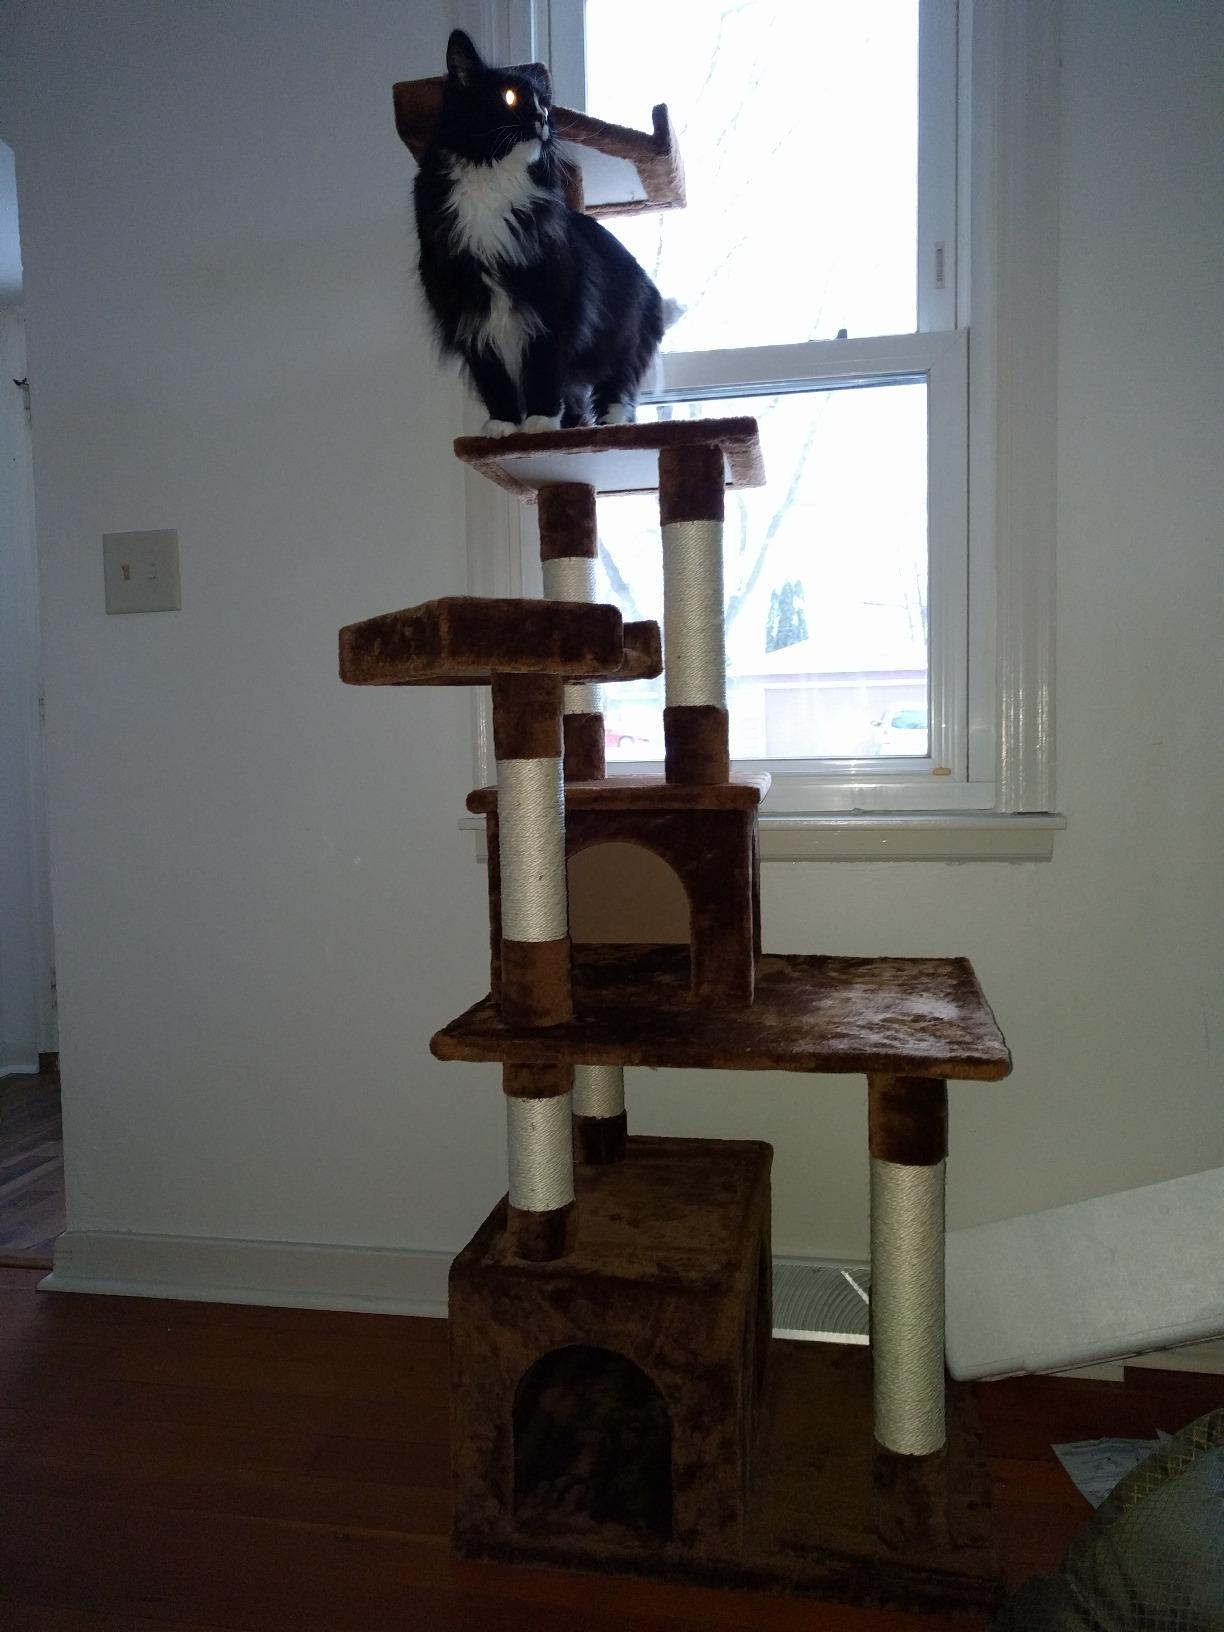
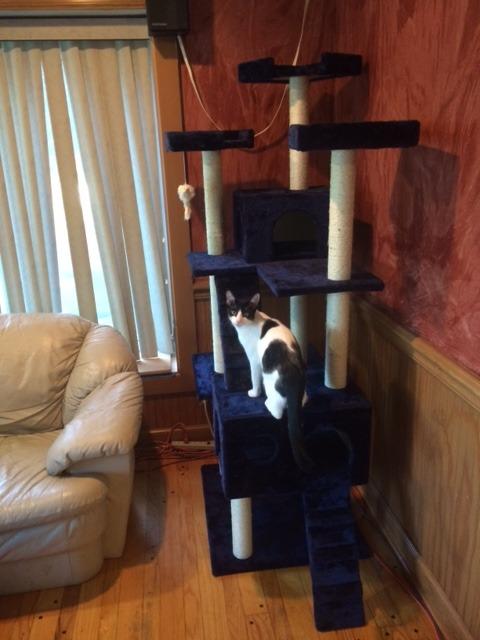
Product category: items_cat tree
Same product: no